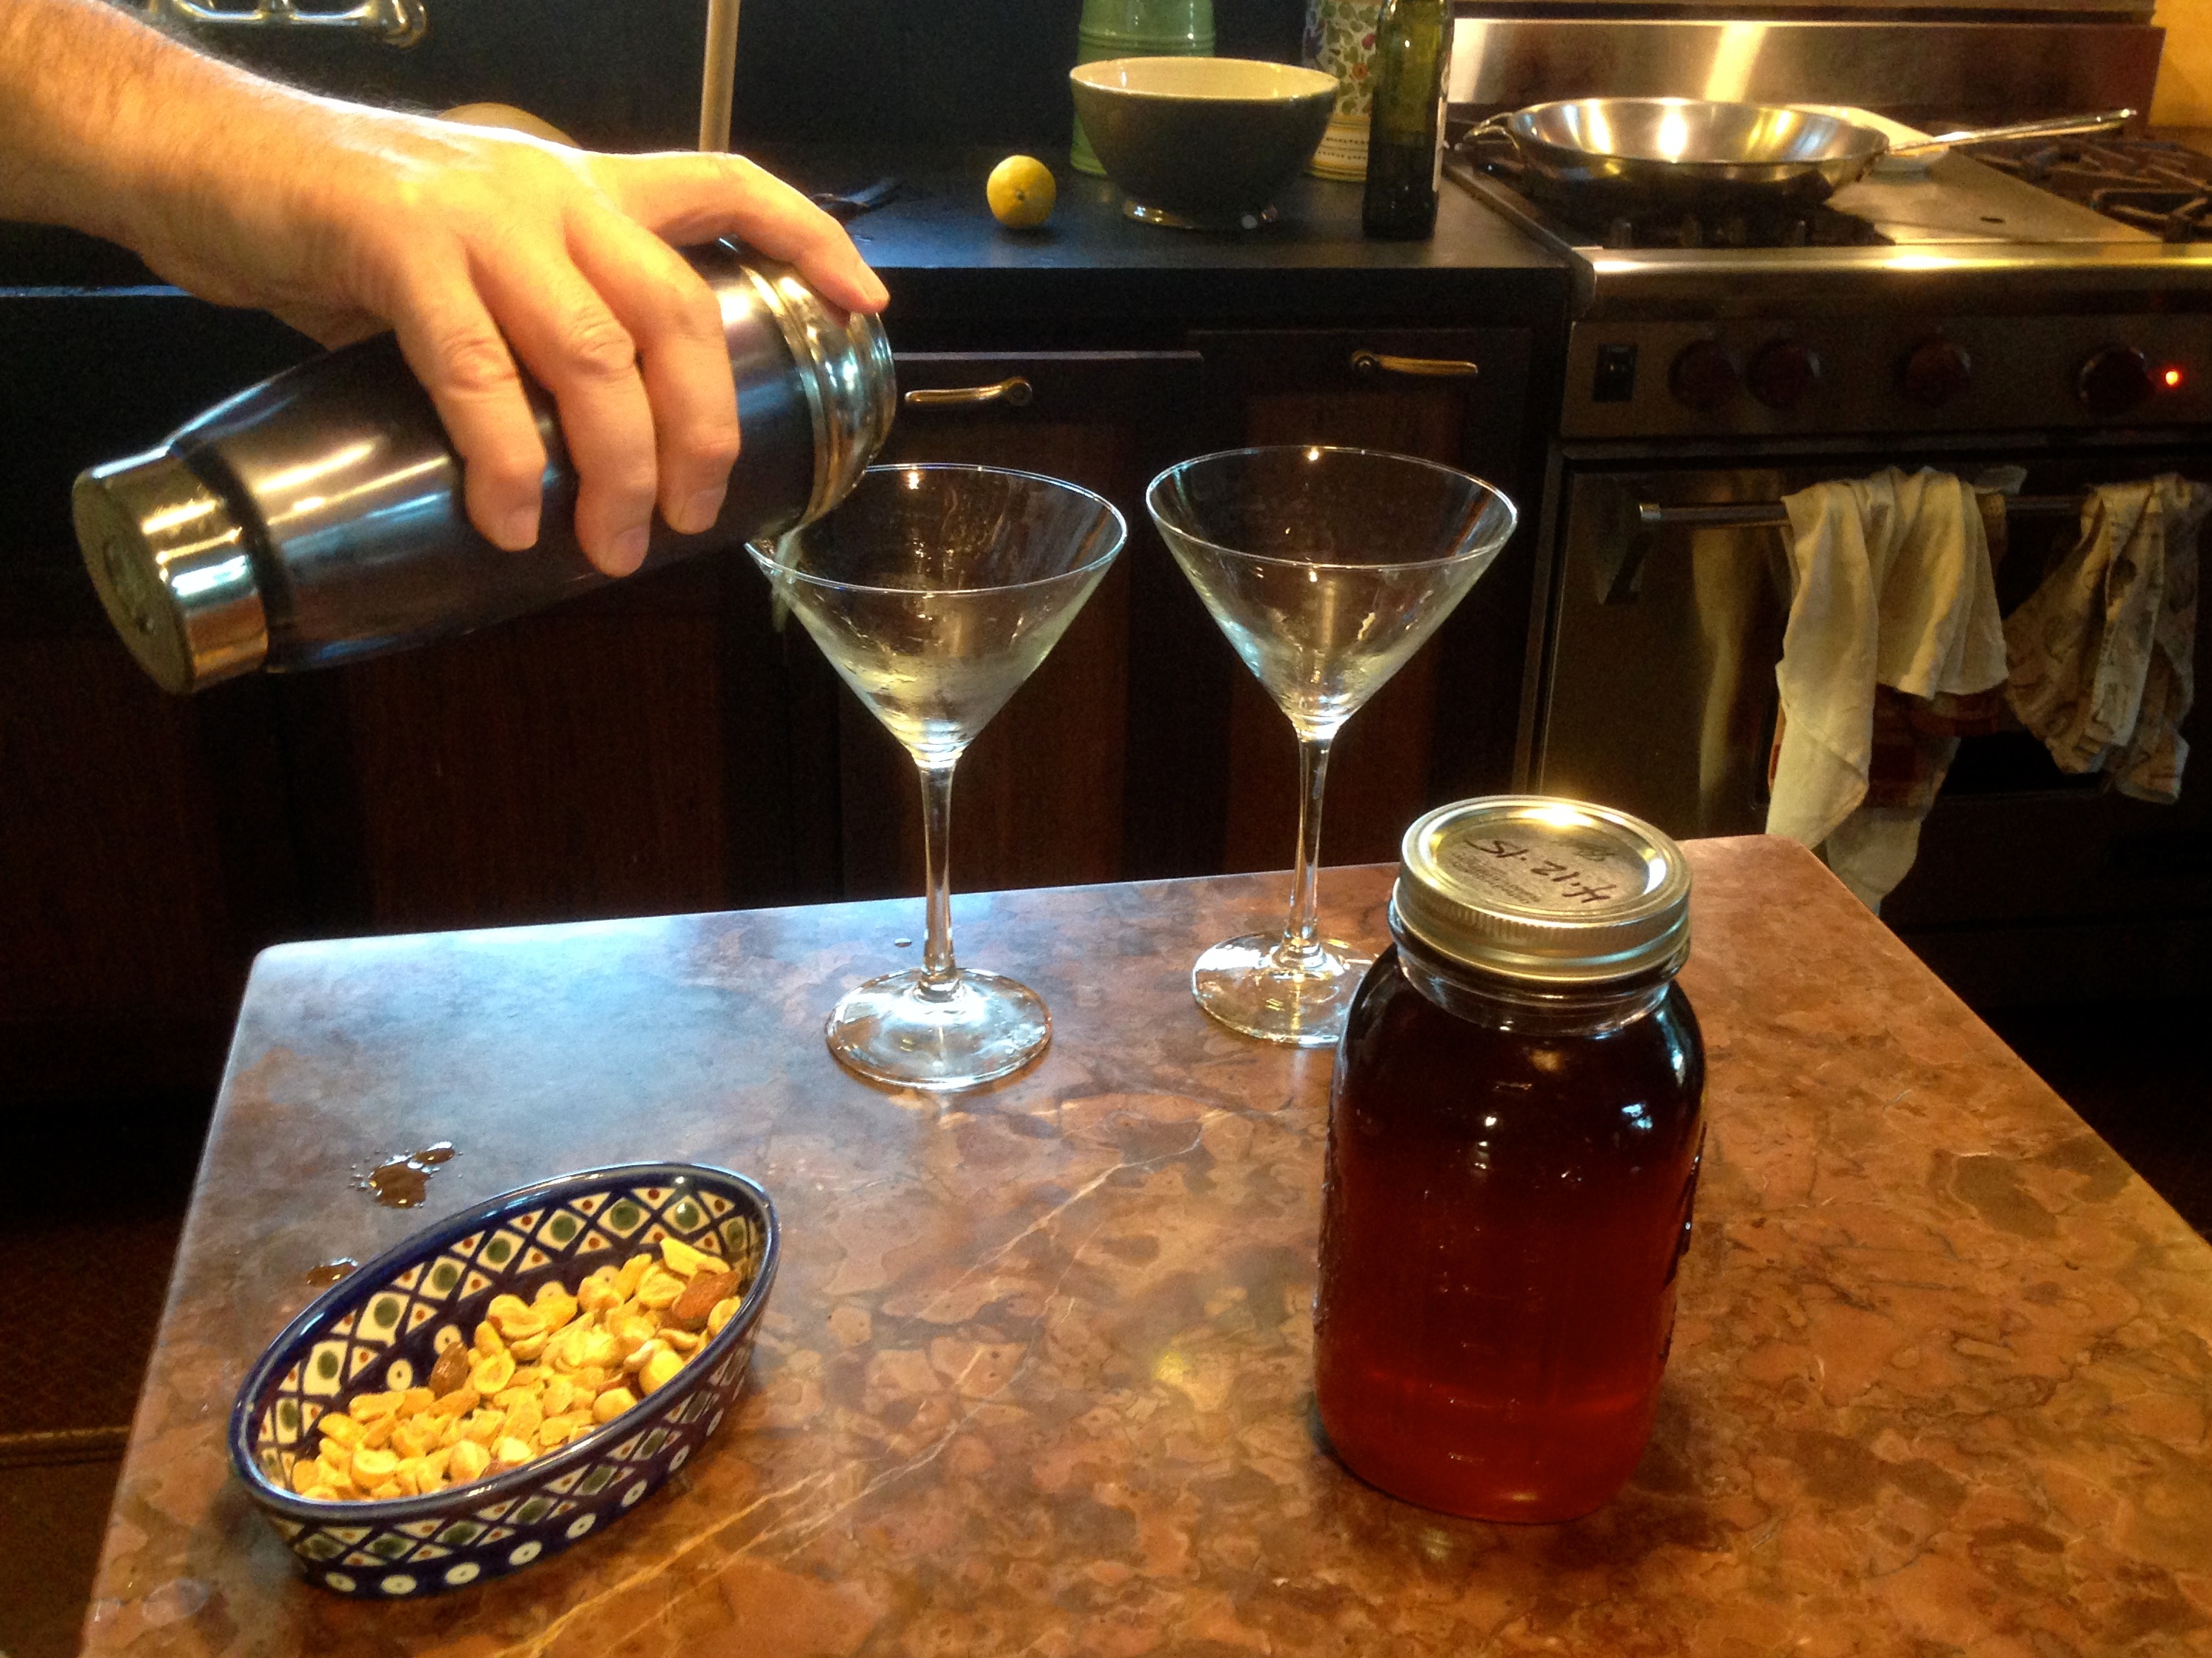
wine, restaurant, meal, food, drink, cocktail, alcoholic beverage, sense, distilled beverage